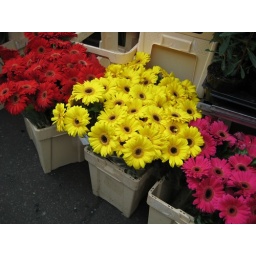
Columbia Road flower market - right near Nis' place